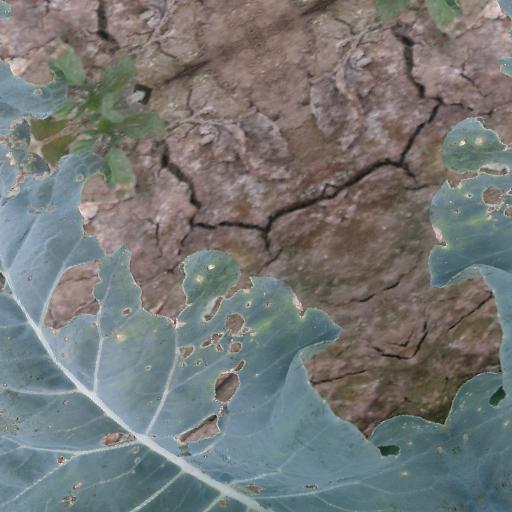
Label: Black Rot